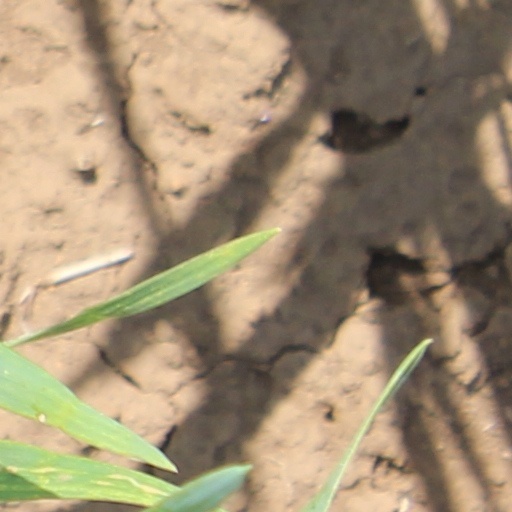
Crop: wheat